Dhimitër Shuteriqi

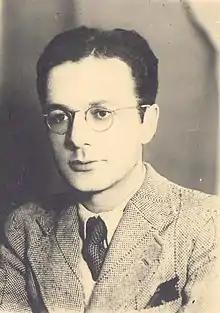
Shuteriqi in 1937

Dhimitër Shuteriqi (26 July 1915 ‒ 22 July 2003) was an Albanian scholar, literary historian, and writer. He participated in the anti-fascist National Liberation Movement. After the war, he was a member of the People's Assembly and one of the founders and later president of the Albanian League of Writers and Artists. In addition to a series of books and novels, he has published numerous volumes of textbooks, especially those on the History of Albanian Literature for high schools.